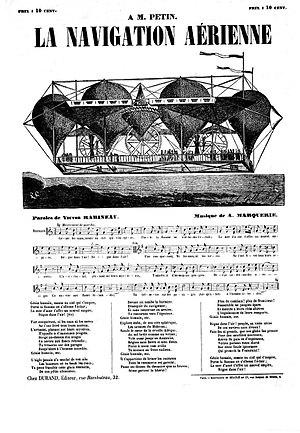
Une chanson du goguettier Victor Rabineau, éditée par Charles Durand à Paris, imprimerie de Beaulé, dédiée à M. Petin. La notice de la BNF indique 1859 comme date d'édition, contredisant le tampon apposé à l'époque du dépôt de l’œuvre, qui indique 1851.
Louis-Charles Durand est un éditeur de chansons de goguettes, poète, chansonnier et goguettier français.